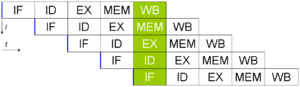
Un processeur est un composant présent dans de nombreux dispositifs électroniques qui exécute les instructions machine des programmes informatiques. Avec la mémoire, c'est notamment l'une des fonctions qui existent depuis les premiers ordinateurs. Un processeur construit en un seul circuit intégré est un microprocesseur.
En microarchitecture, un pipeline, est l'élément d'un processeur dans lequel l'exécution des instructions est découpée en plusieurs étapes. Le premier ordinateur à utiliser cette technique est l'IBM Stretch, conçu en 1961. Avec un pipeline, le processeur peut commencer à exécuter une nouvelle instruction sans attendre que la précédente soit terminée. Chacune des étapes d’un pipeline est appelé étage. Le nombre d'étages d'un pipeline est appelé sa profondeur.